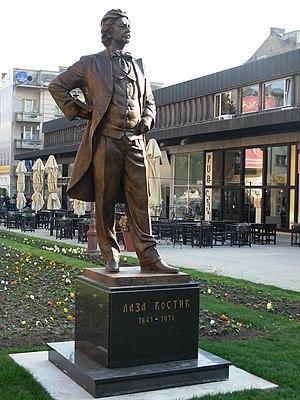
Laza Kostić était un écrivain serbe, qui fut poète, journaliste, dramaturge et esthéticien. Il était membre de l'Académie serbe des sciences et des arts. Il est considéré comme l'un des plus grands écrivains du romantisme serbe.